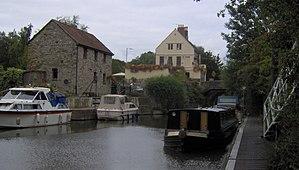
L’écluse de Keynsham est située sur la rivière Avon à Keynsham, en Angleterre.